Merveilleux scientifique

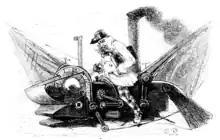
John Progrès, protector genius of modern times in "", a futuristic novel by Émile Souvestre (1846).

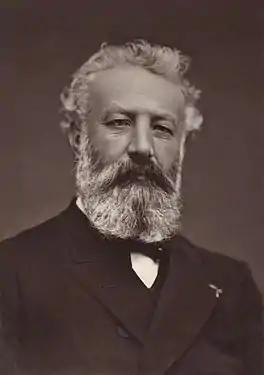
Jules Verne's novels popularized tales of scientific imagination.

Although some authors, such as Rabelais, experimented with conjectural literature early on in their fictional careers, it wasn't until the 19th century that the genre really took off. In fact, as early as the end of the eighteenth century, began publishing his "" between 1787 and 1789, the first collection devoted to the literature of the imaginary. In its thirty-six volumes, the collection offers seventy-four conjectural tales on the themes of utopia, exploration and scientific anticipation.